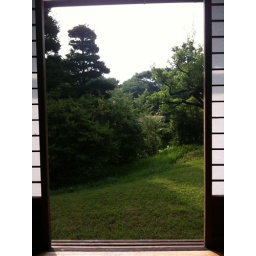
Summer house in the mountains